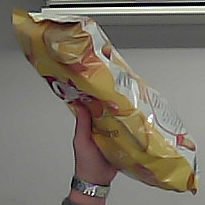
Product: lays_classic